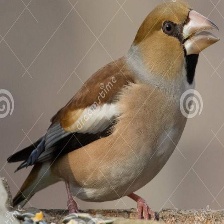
Species: HAWFINCH
Scientific name: COCCOTHRAUSTES COCCOTHRAUSTES